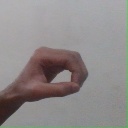
अक्षर: औ